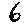
Label: 6